First transcontinental railroad

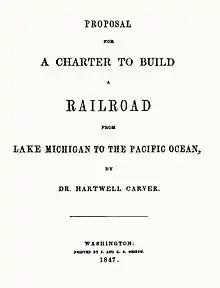
Title page of Dr. Hartwell Carver's 1847 Pacific Railroad proposal to Congress from Lake Michigan to the West Coast

Among the early proponents of building a railroad line that would connect the coasts of the United States was Dr. Hartwell Carver, who in 1847 submitted to the U.S. Congress a "Proposal for a Charter to Build a Railroad from Lake Michigan to the Pacific Ocean", seeking a congressional charter to support his idea.